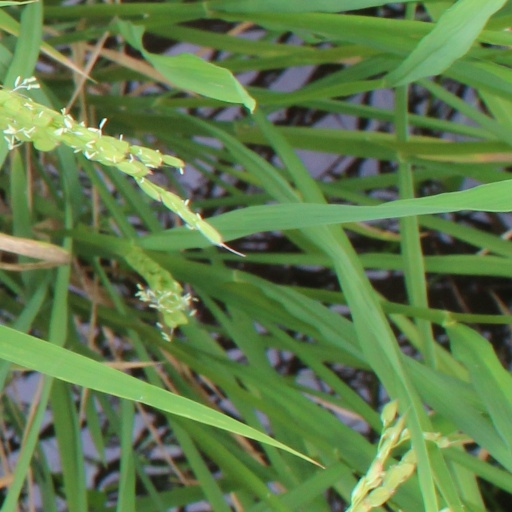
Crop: rice